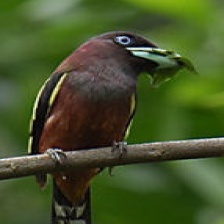
Species: BANDED BROADBILL
Scientific name: EURYLAIMUS JAVANICUS